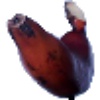
Label: Banana Red 1